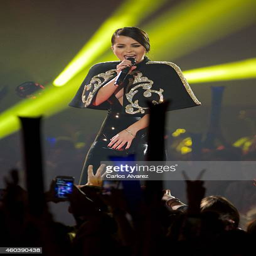
house artist performs on stage during awards ceremony